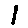
Label: 1